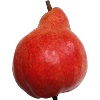
Label: Pear Red 1